Swan 391

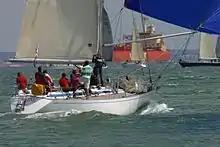
Swan 391 flying its spinnaker

The Swan 391 is a recreational keelboat, built predominantly of glassfibre, with wood trim. It has a masthead sloop rig, a raked stem, a reverse transom, an internally mounted spade-type rudder controlled by a wheel and a fixed fin keel or optional shoal-draft keel. It displaces and carries of ballast.